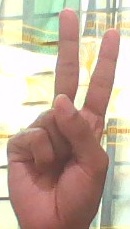
ASL sign: V